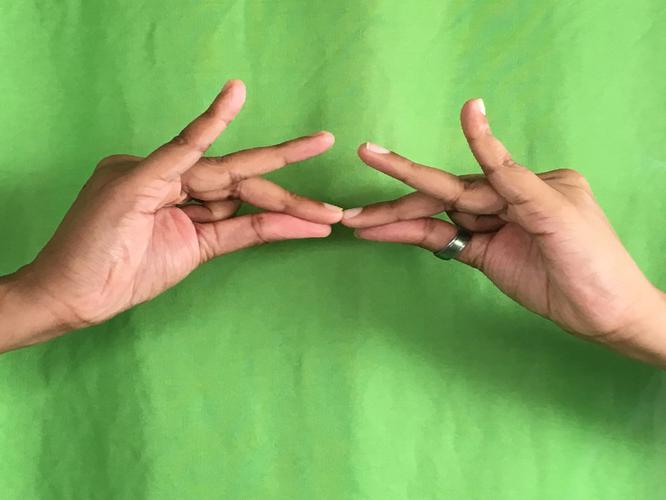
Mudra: Sakata
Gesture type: double_hand